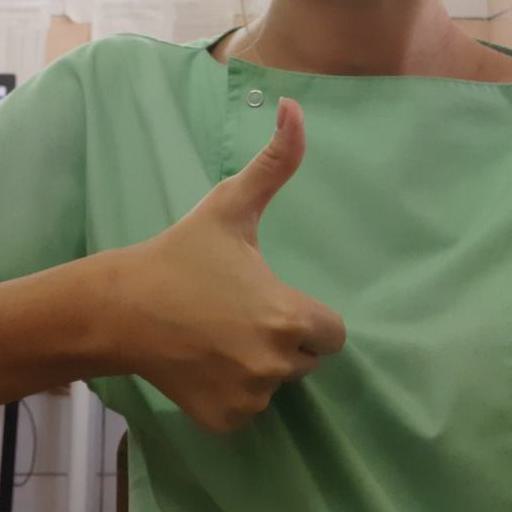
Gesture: like